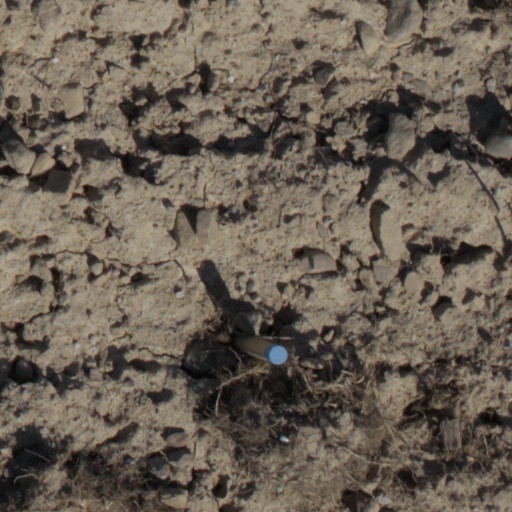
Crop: wheat